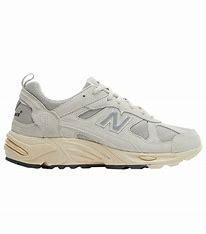
Brand: New
Model: Balance New Balance 878